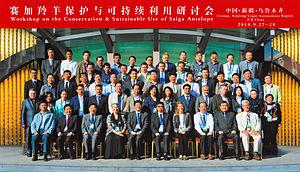
Le saïga est une des rares espèces d'antilopes eurasiatiques. Sur la base de données archéologiques et paléontologiques, il est établi qu'il vivait autrefois dans les milieux ouverts des régions vallonnées d'une grande partie de l'Europe et de l'Asie. On ne le trouve plus guère que dans les steppes sèches et les déserts semi-arides de l'Asie centrale, où il est menacé de disparition.